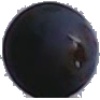
Label: blue_grape